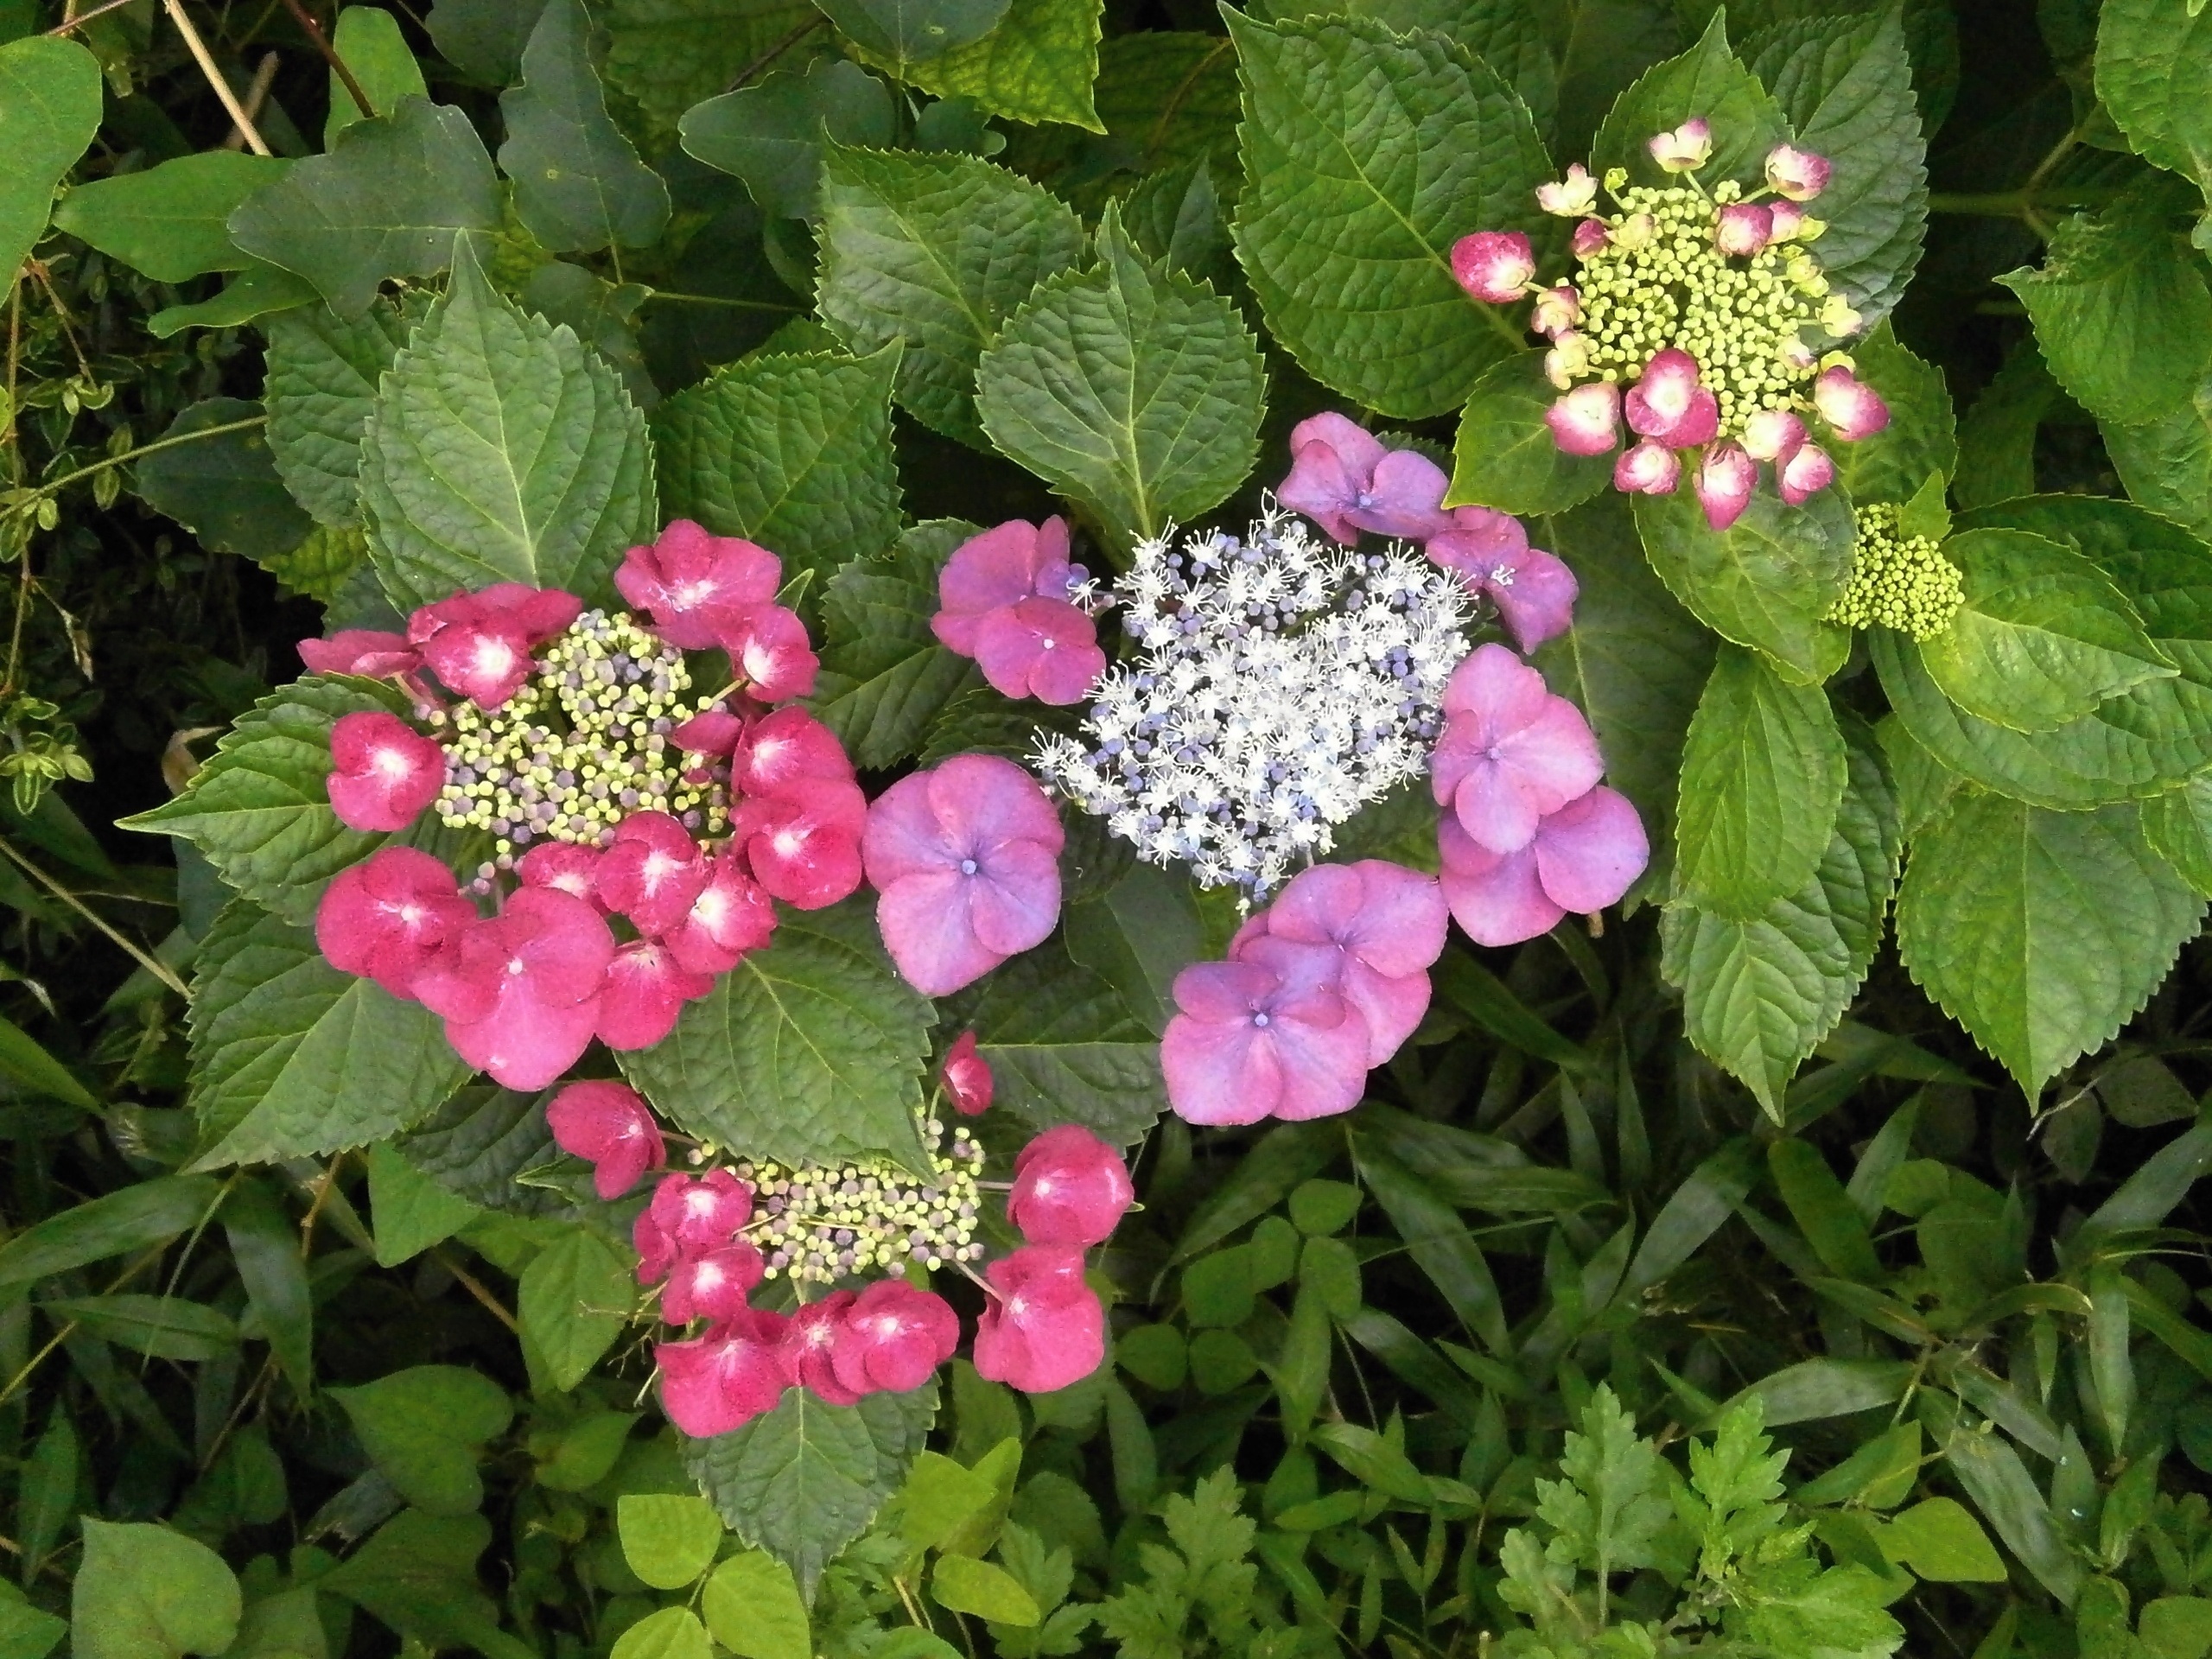
plant, flower, petal, botany, flora, hydrangea, purple flowers, shrub, viburnum, red flowers, hydrangeas, flowering plant, hydrangeaceae, lantana camara, annual plant, land plant, hydrangea serrata